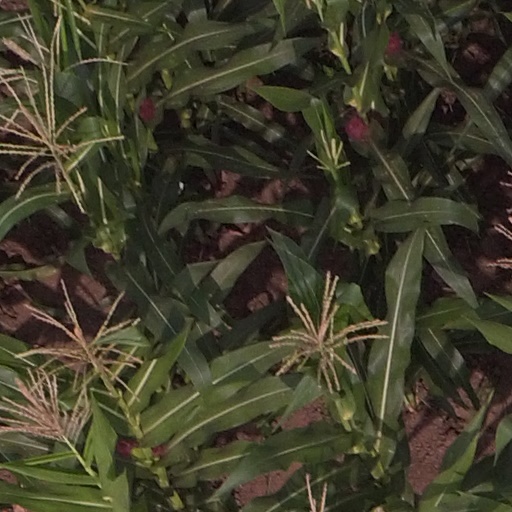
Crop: maize; corn